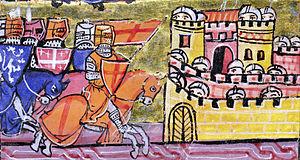
1ᵉʳ janvier, deuxième croisade⋅ : l’armée franque défait une embuscade turque dans la vallée du Méandre, puis atteint Laodicée le 3 janvier ; le gouverneur byzantin lui refuse l’entrée de la ville.